Thomas Menino

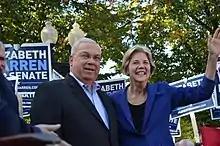
Menino with Elizabeth Warren at the event where he endorsed her for U.S. Senate

In the 2009 general election, Menino faced Michael F. Flaherty after Sam Yoon and Kevin McCrea were eliminated in the nonpartisan primary. Menino won 50.52% of the vote in the primary and 57.27% of the vote in the general election.